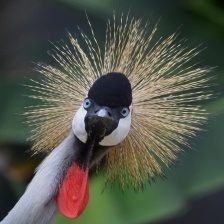
Species: AFRICAN CROWNED CRANE
Scientific name: BALEARICA REGULORUM
ImageNet parent category: crane